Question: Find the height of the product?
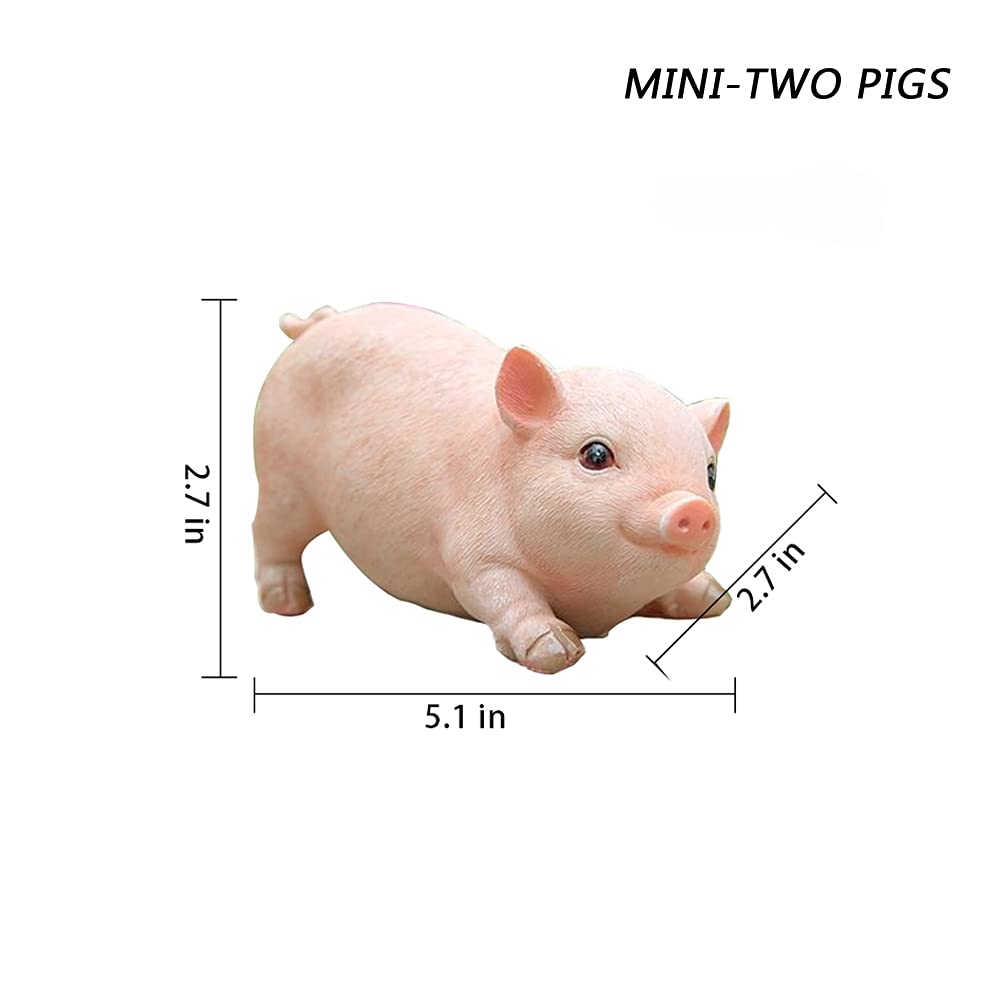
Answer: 2.7 inch